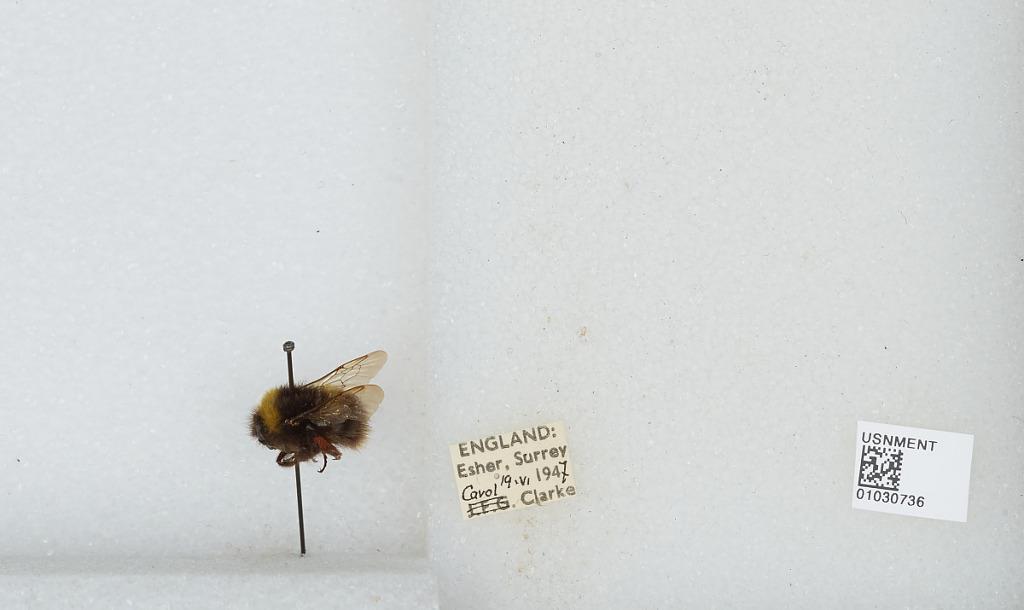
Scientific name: Bombus (Pyrobombus) pratorum (Linnaeus)
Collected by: C. Clarke
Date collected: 1947-6-19
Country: United Kingdom
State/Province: England
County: Surrey
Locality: Esher
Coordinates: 51.3691, -0.365